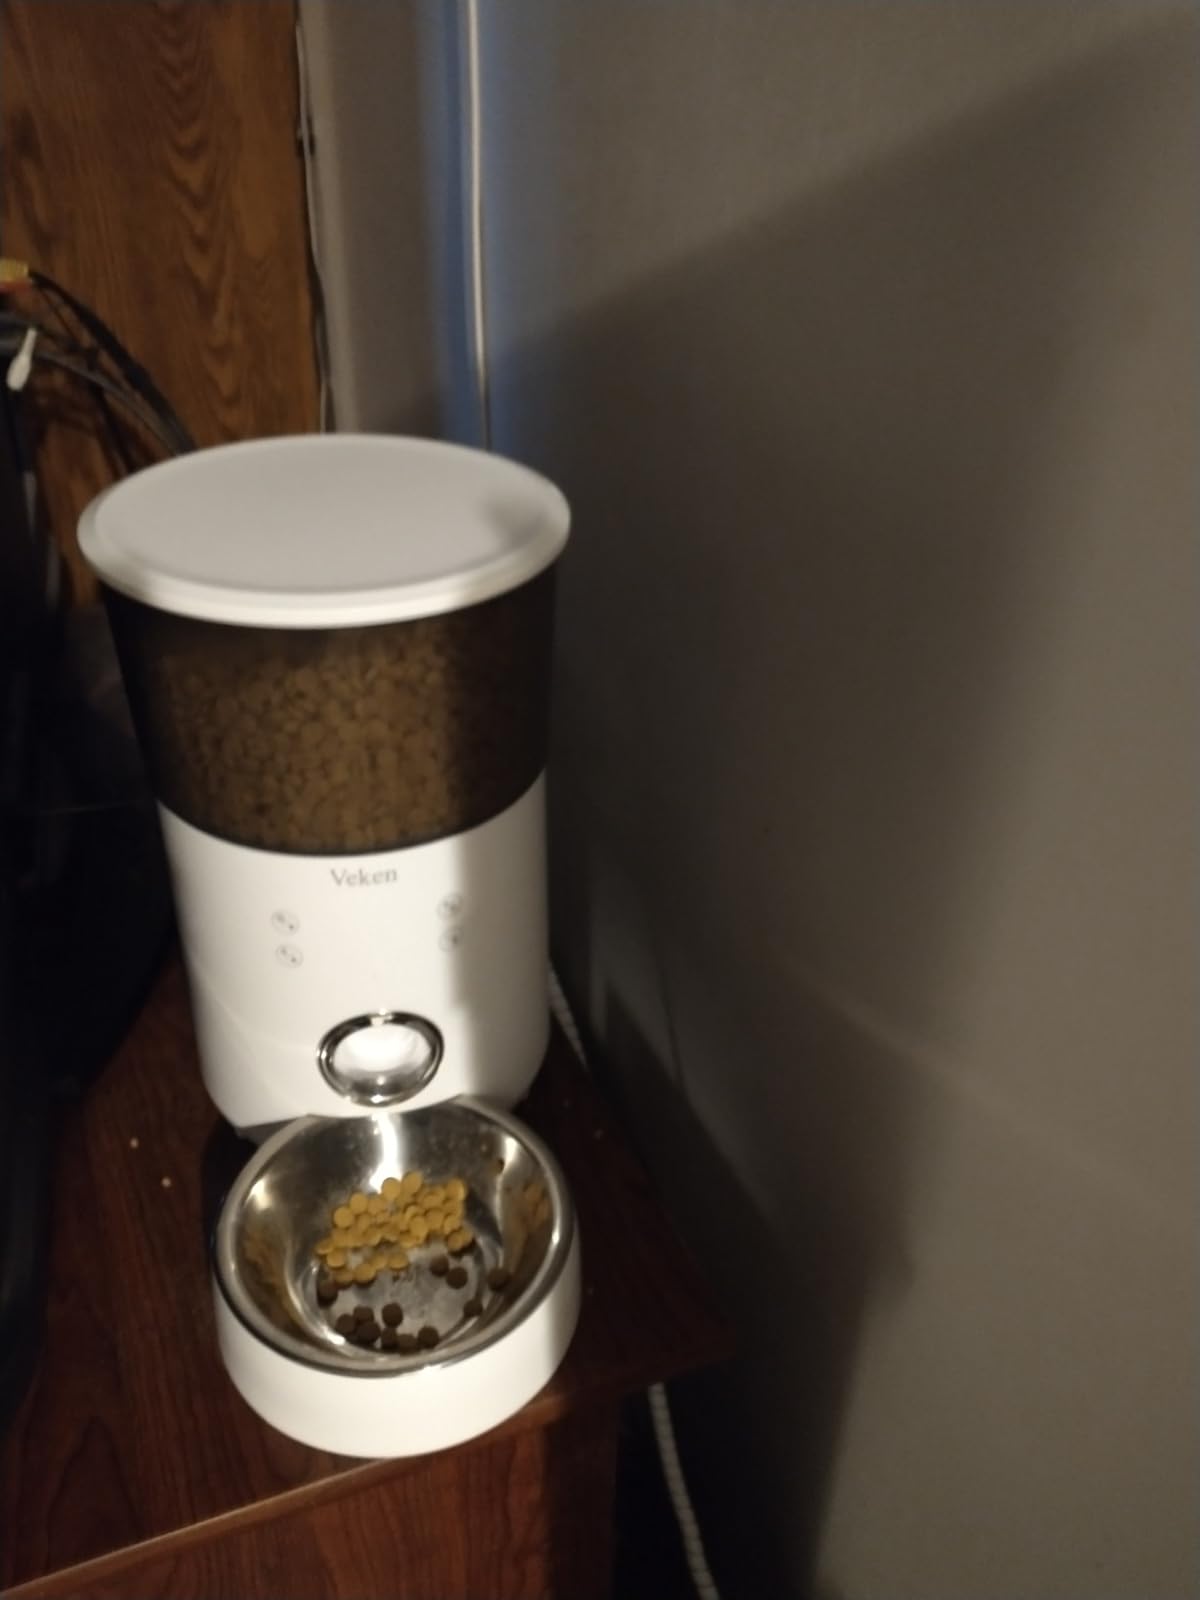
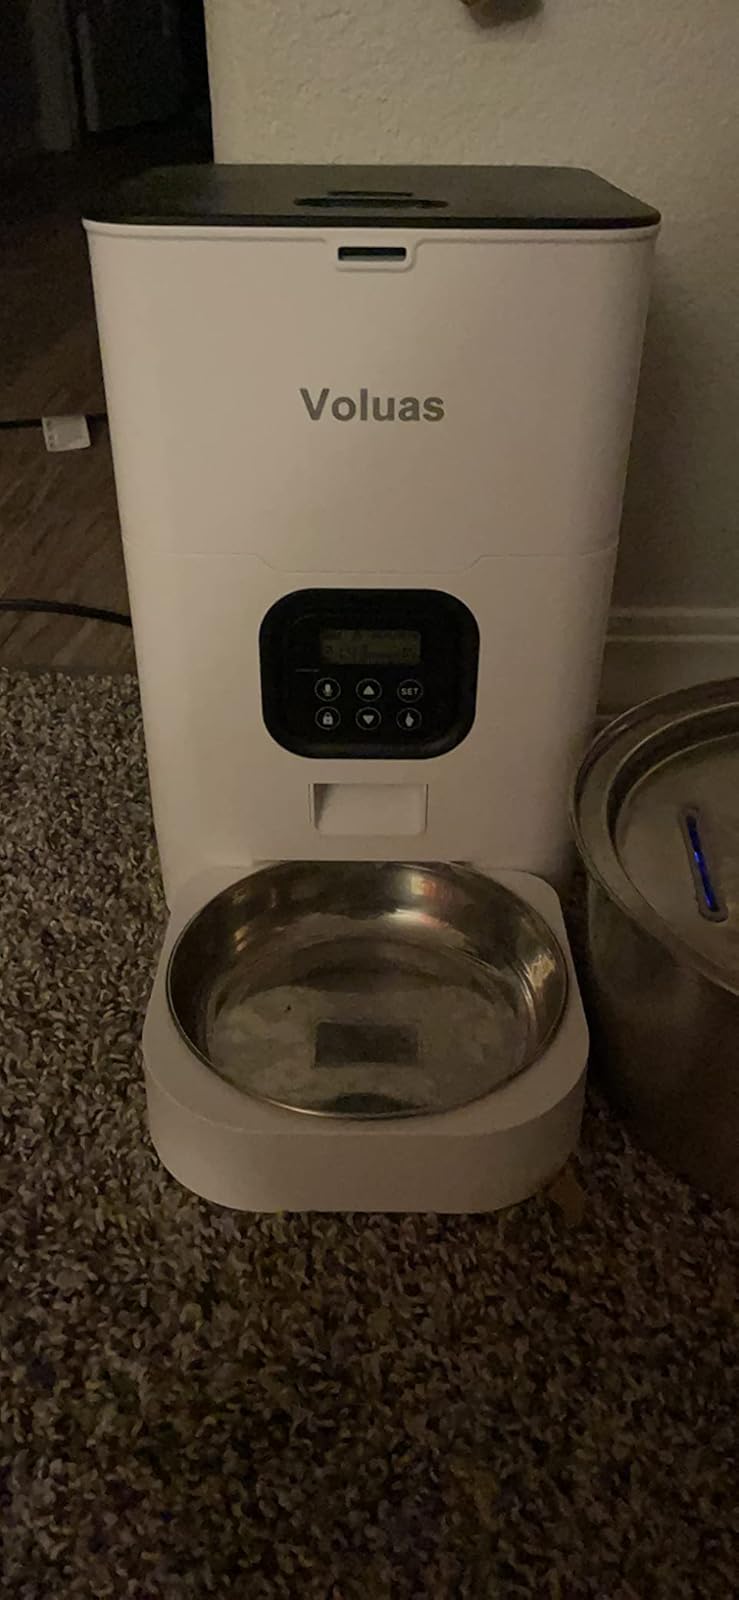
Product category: items_feeder
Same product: no